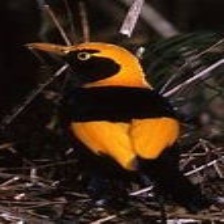
Species: REGENT BOWERBIRD
Scientific name: SERICULUS CHRYSOCEPHALUS